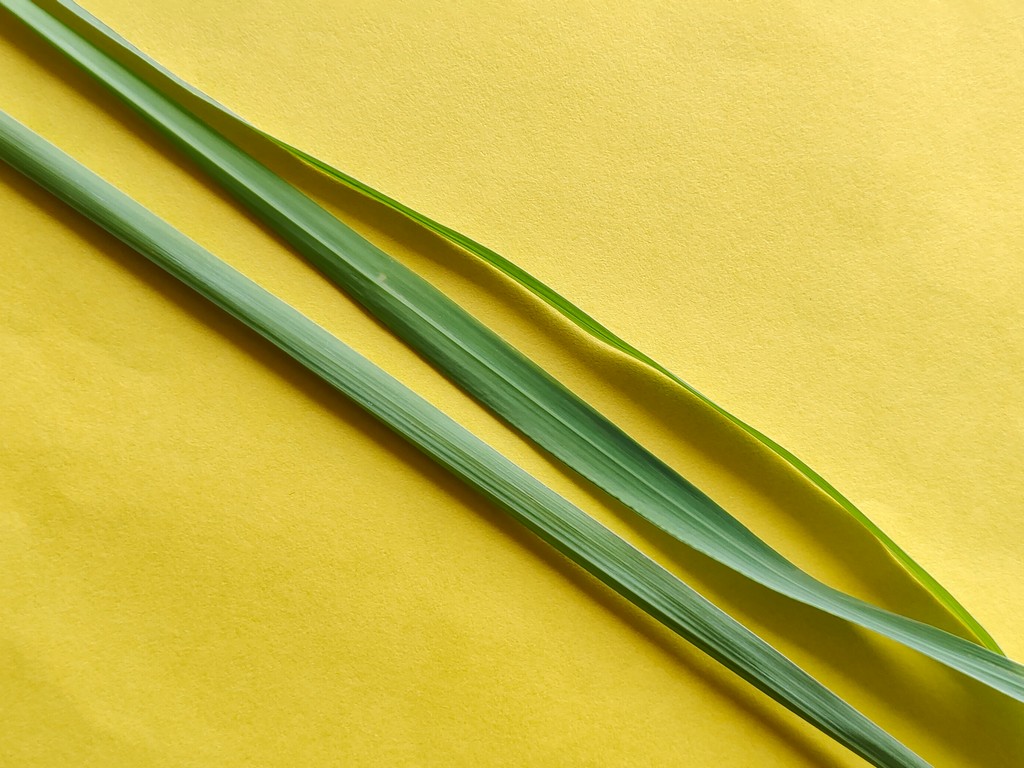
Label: Healthy